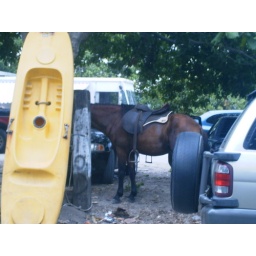
A horse tied to a tree in a parking lot of Esperanza on Vieques Island